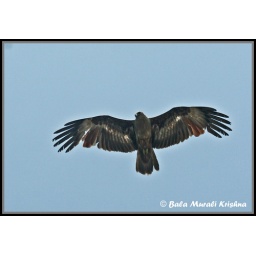
This was shot in Hokenekal. A wonderful bird flying in a majectic fashion